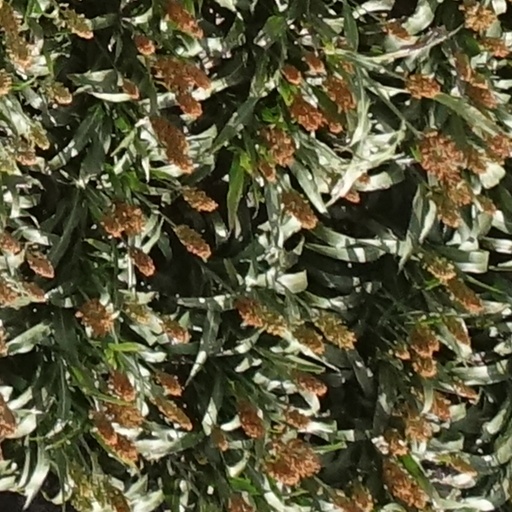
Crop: sorghum